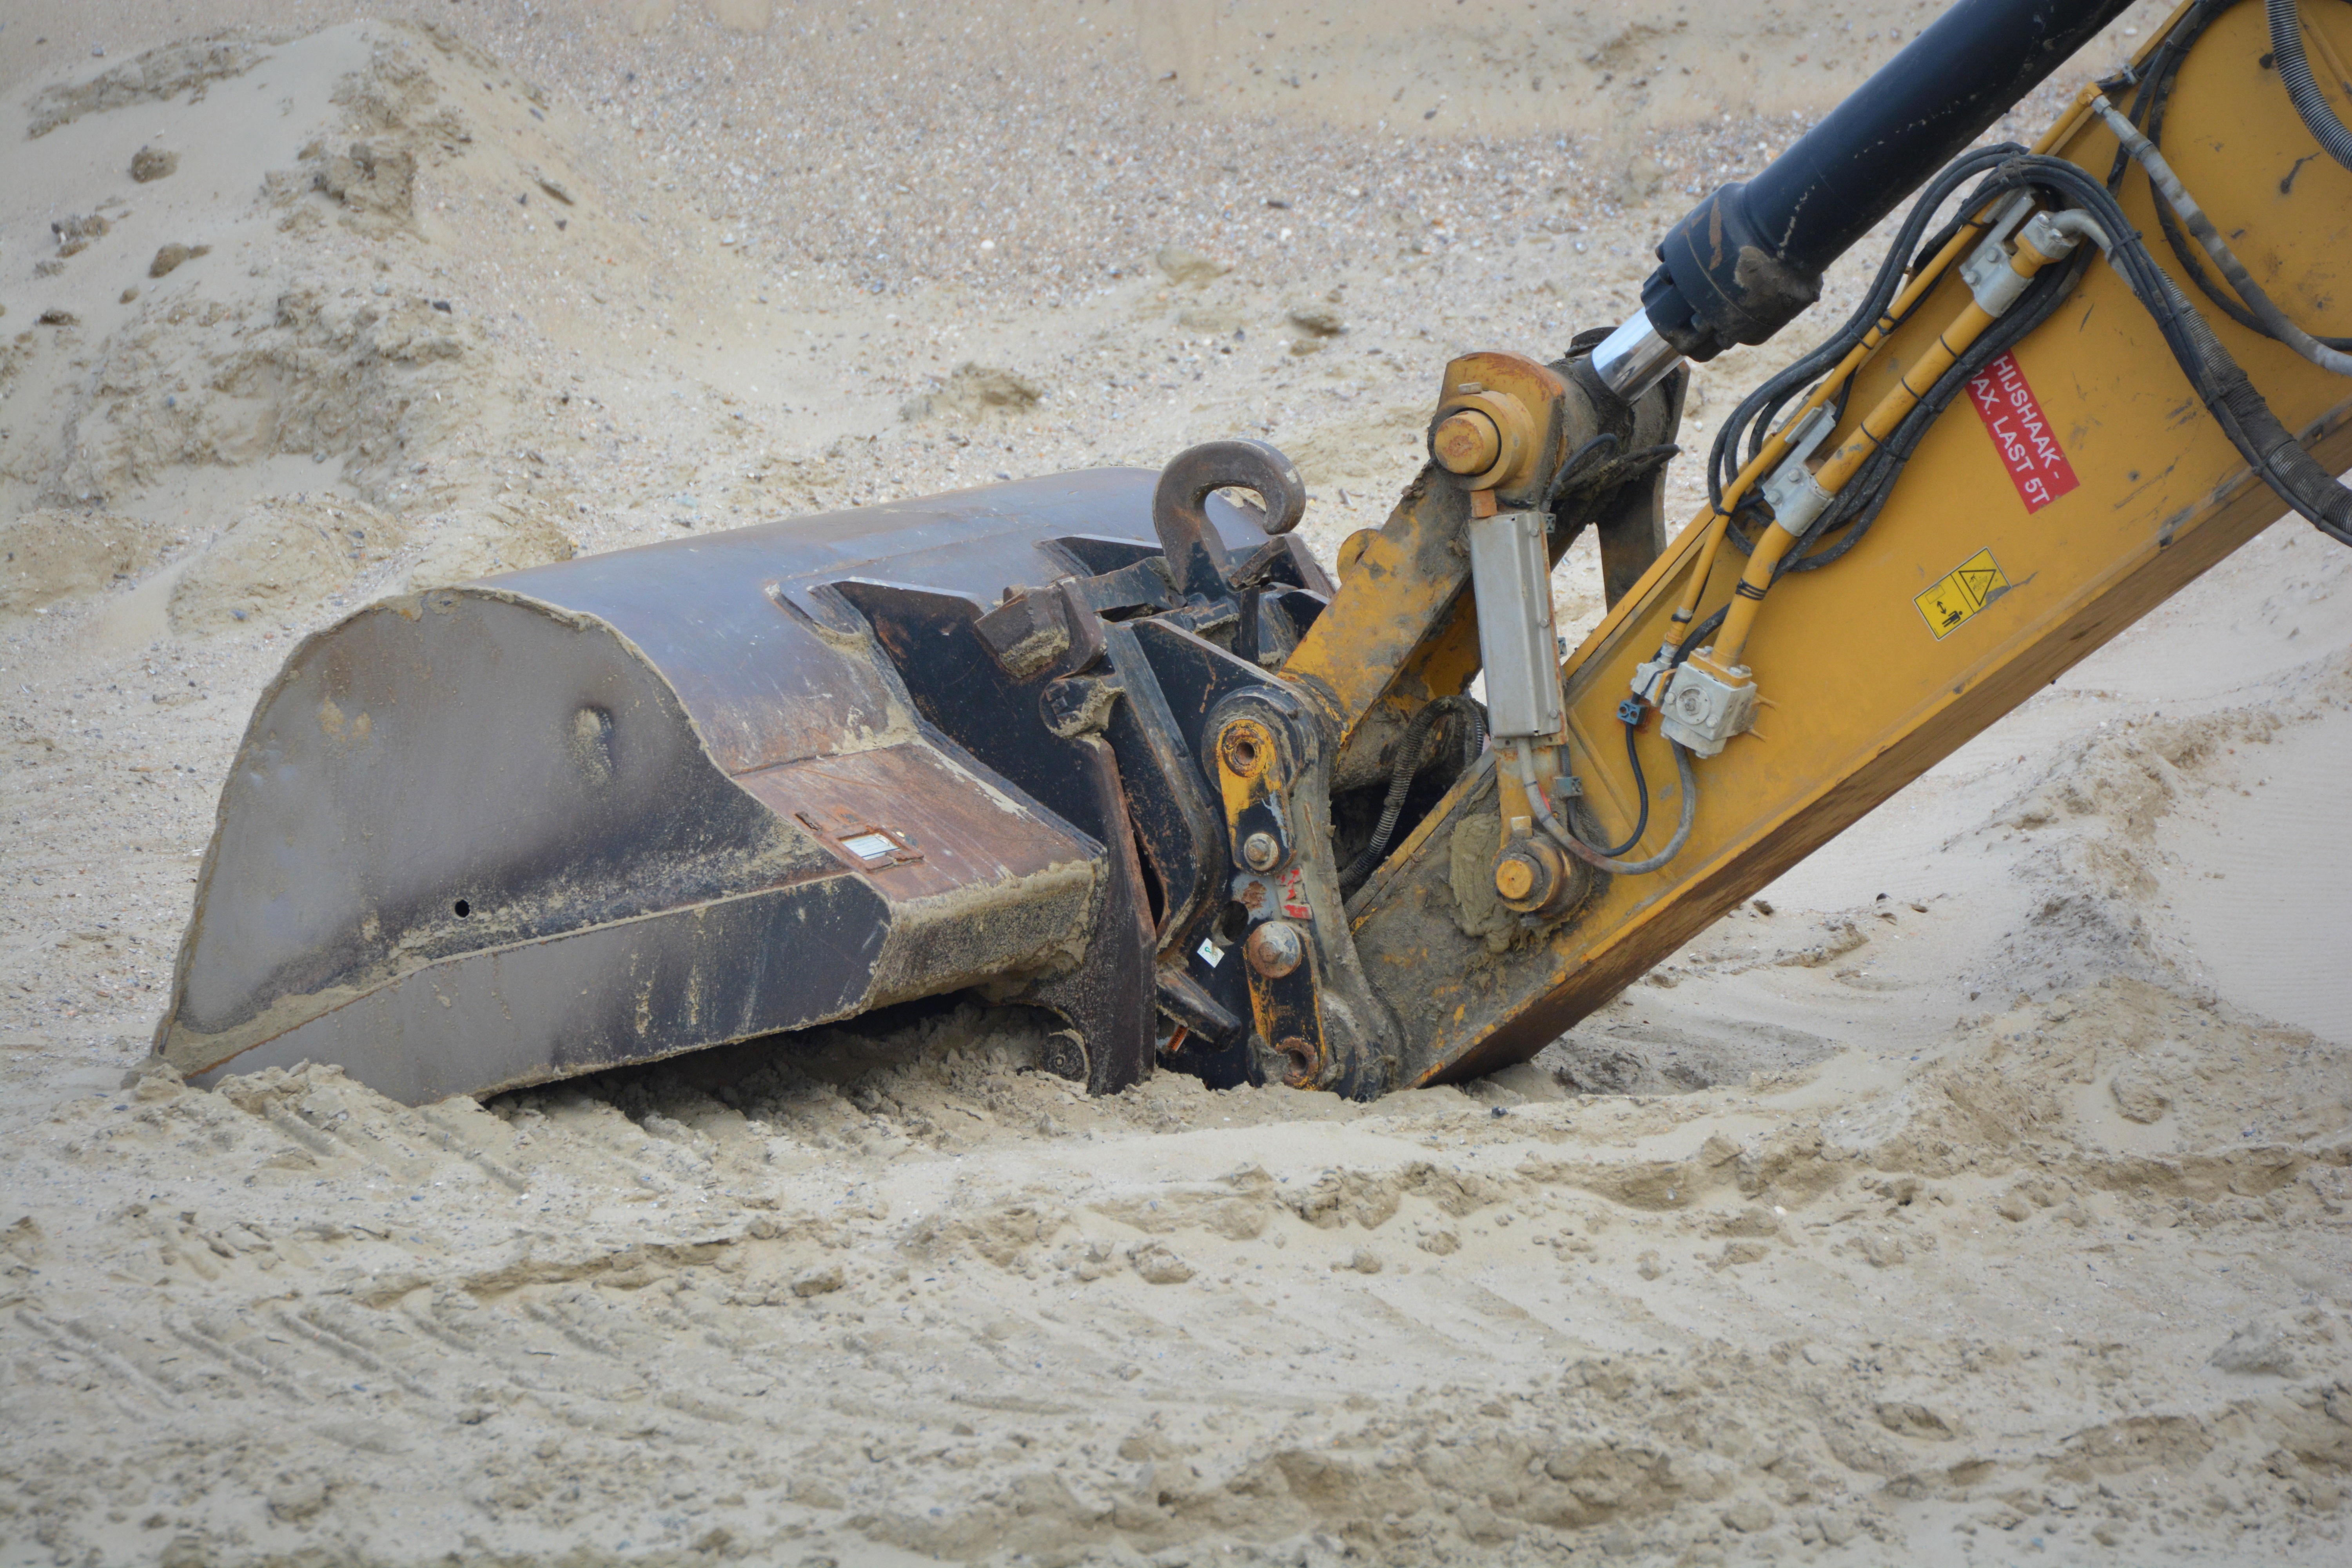
tool, asphalt, vehicle, machine, bulldozer, faucet, construction equipment